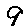
Label: 9